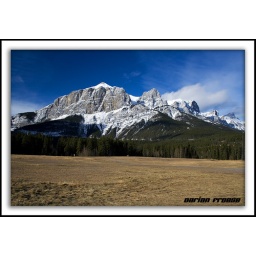
The East End of Rundle towers over the nicest off-leash dog park in Canada.